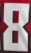
Number: 8